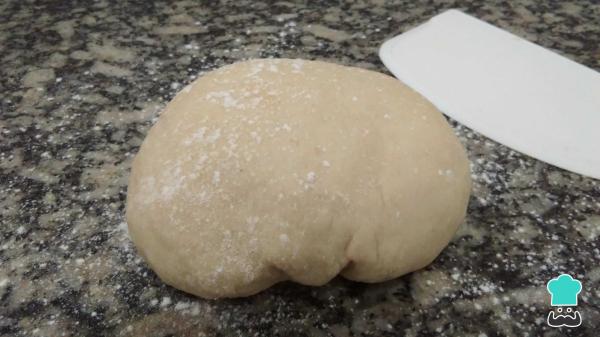
Pasa la mezcla a la mesa y amasa por unos 4 minutos para unir bien todos los ingredientes. Cuando la mezcla tenga un aspecto brillante y elástico, guárdala durante 30 minutos para que el gluten repose y sea más fácil estirarla y trabajarla.